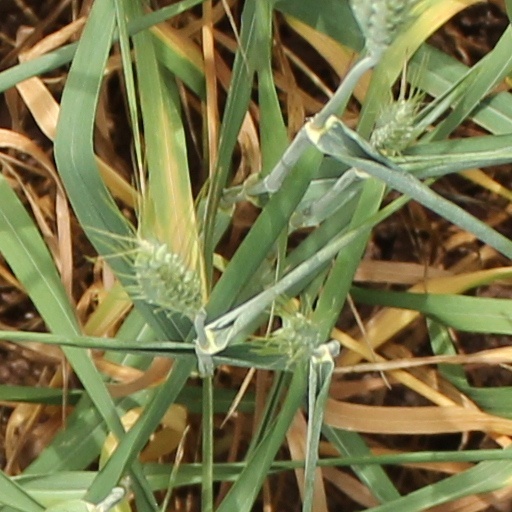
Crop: wheat